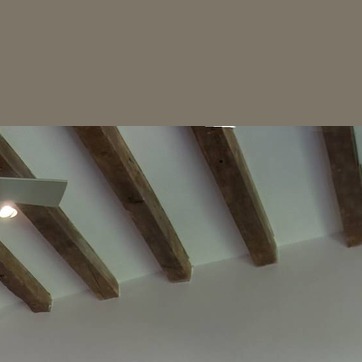
Material: painted